The Vicarage, Congresbury

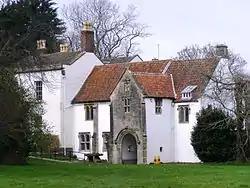

The Vicarage (which is also known as The Refectory) in Congresbury, Somerset, England, includes an early 19th-century vicarage and former Priests House from around 1446. It has been designated as a Grade I listed building.